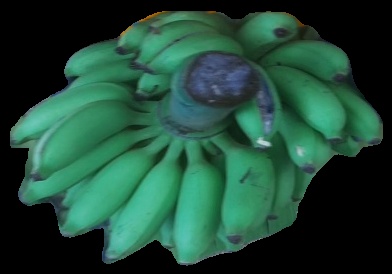
Variety: elakki-bale
Grade: grade2